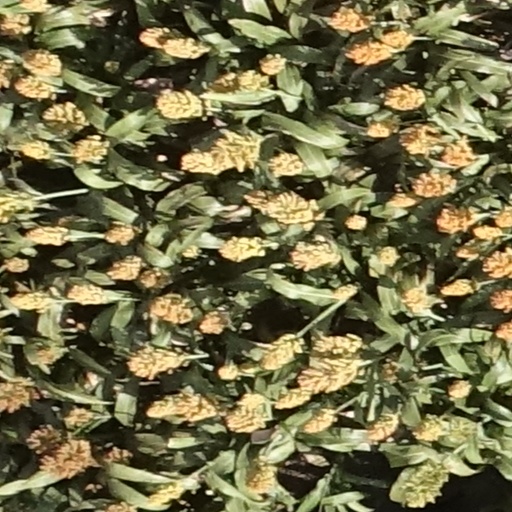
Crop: sorghum